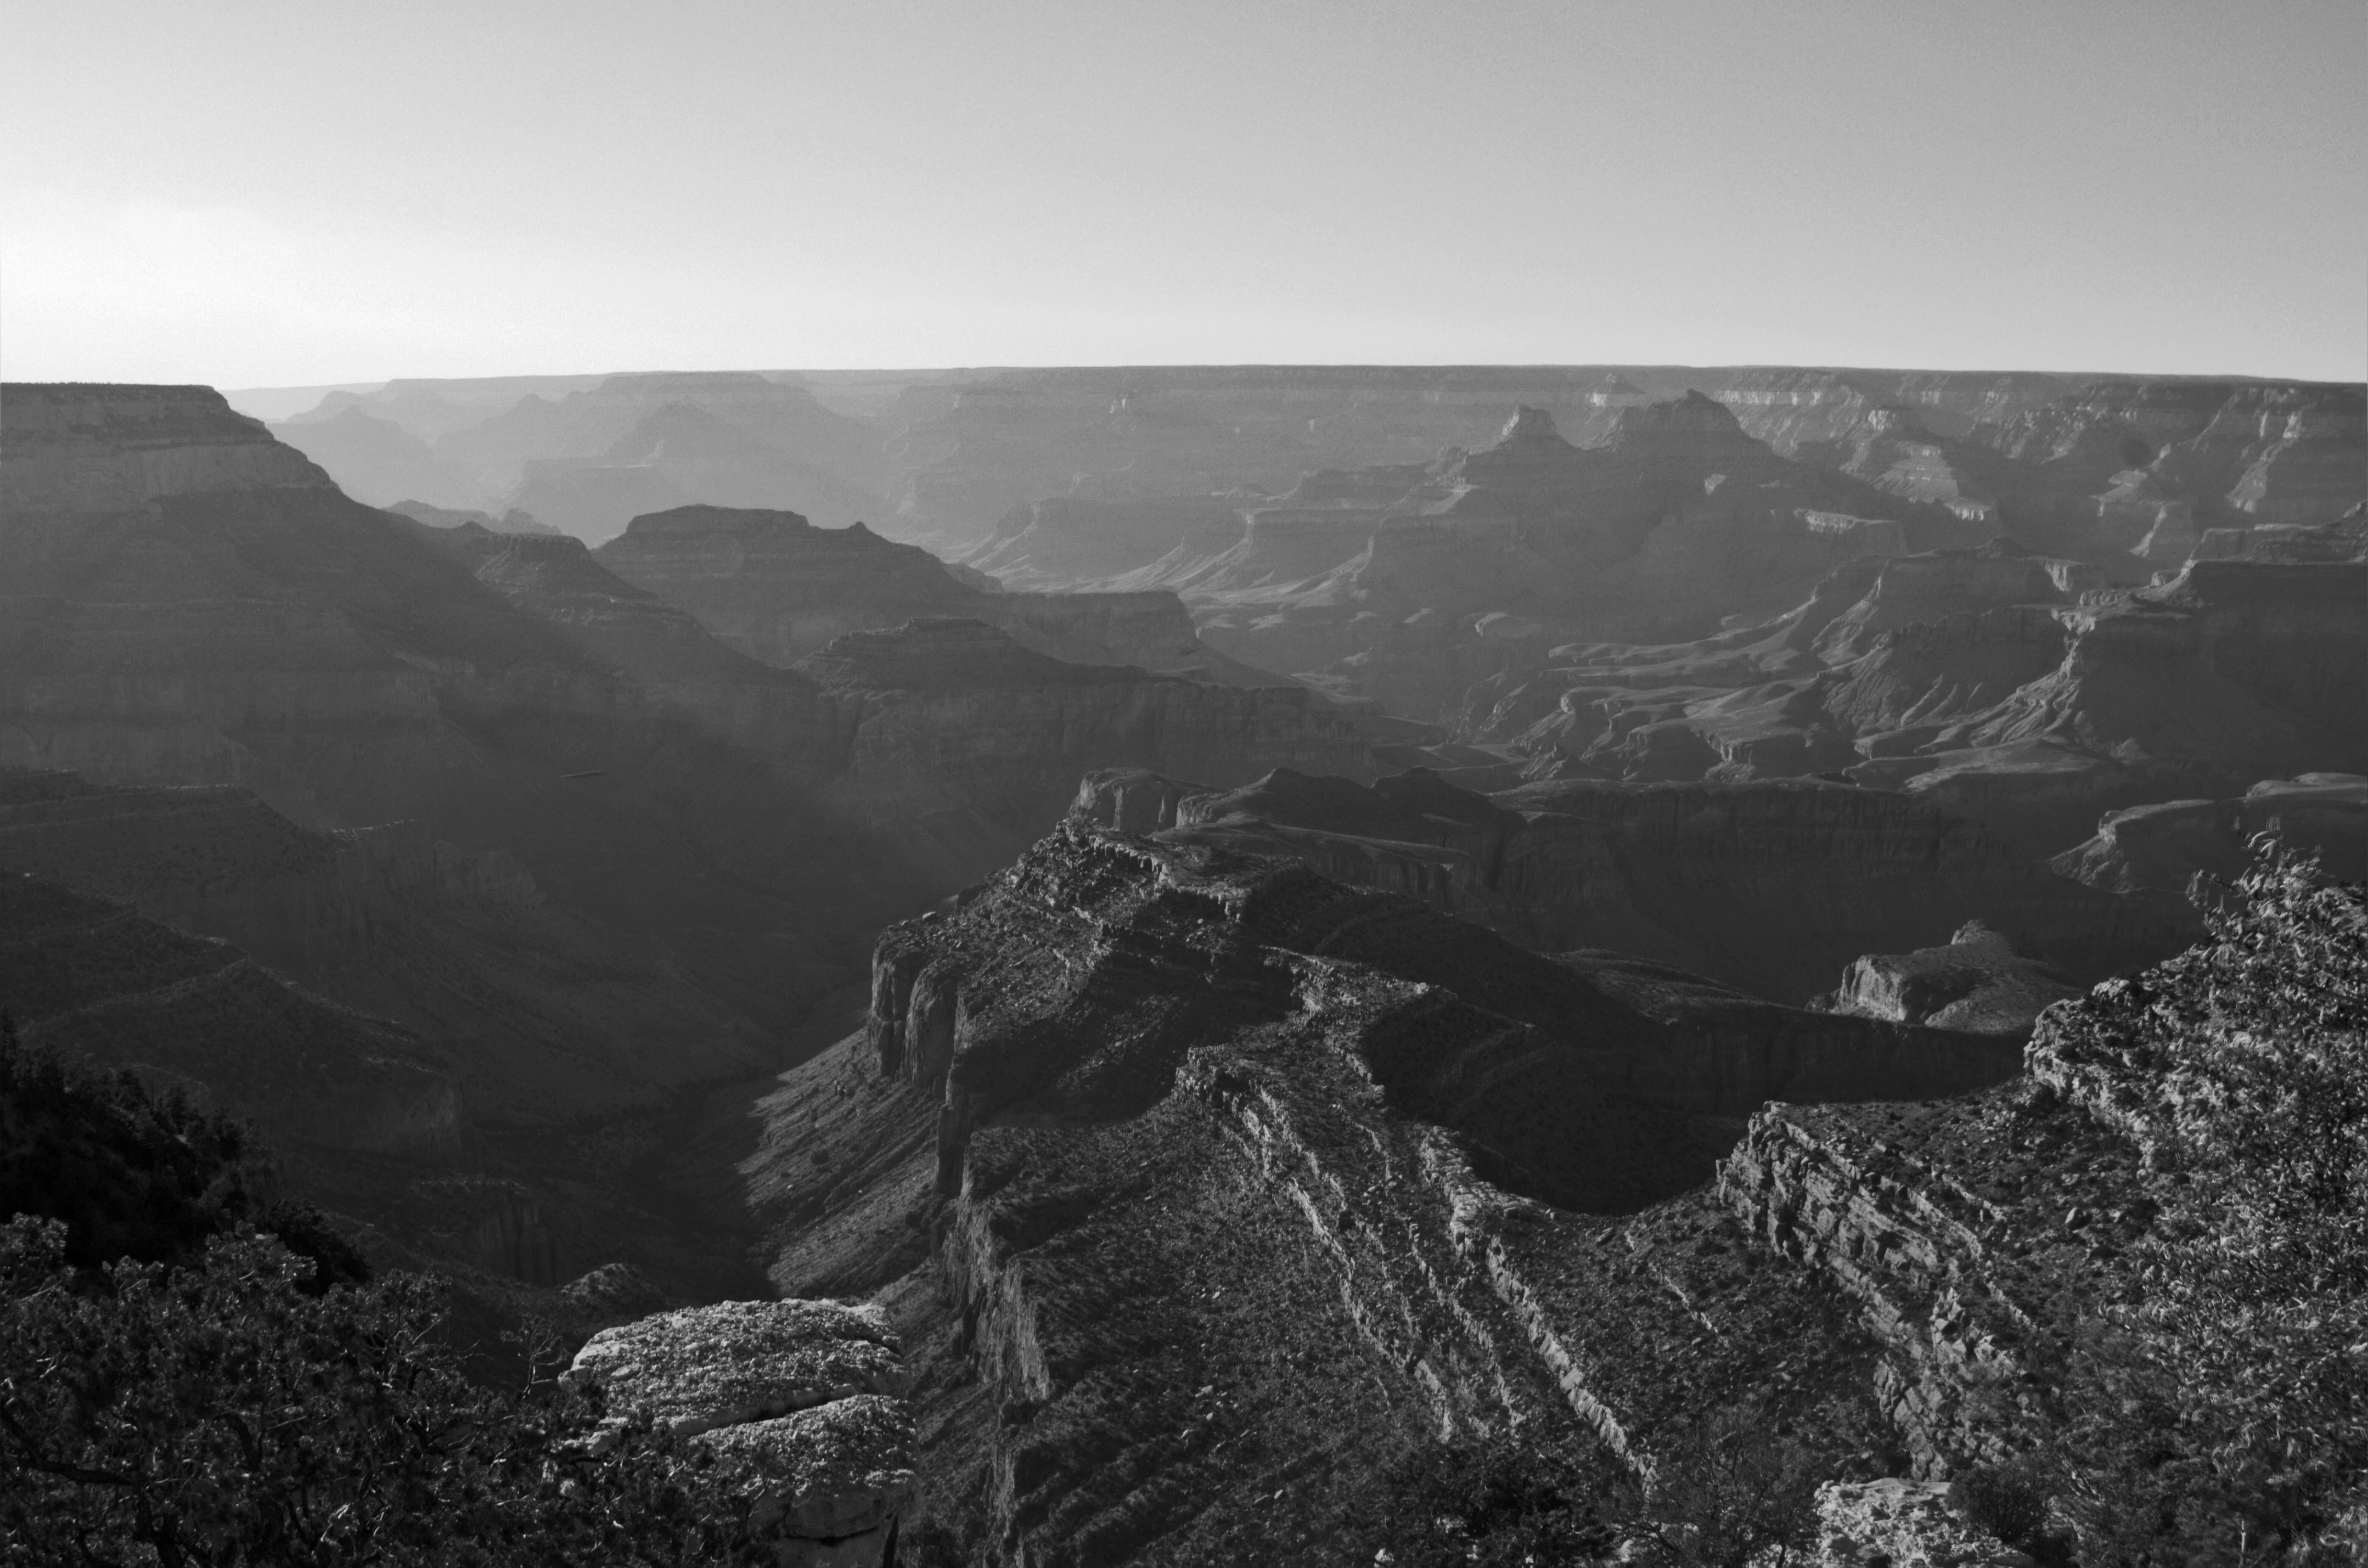
landscape, rock, horizon, mountain, black and white, photography, mountain range, cliff, monochrome, terrain, geology, landform, aerial photography, monochrome photography, geographical feature, atmospheric phenomenon, mountainous landforms